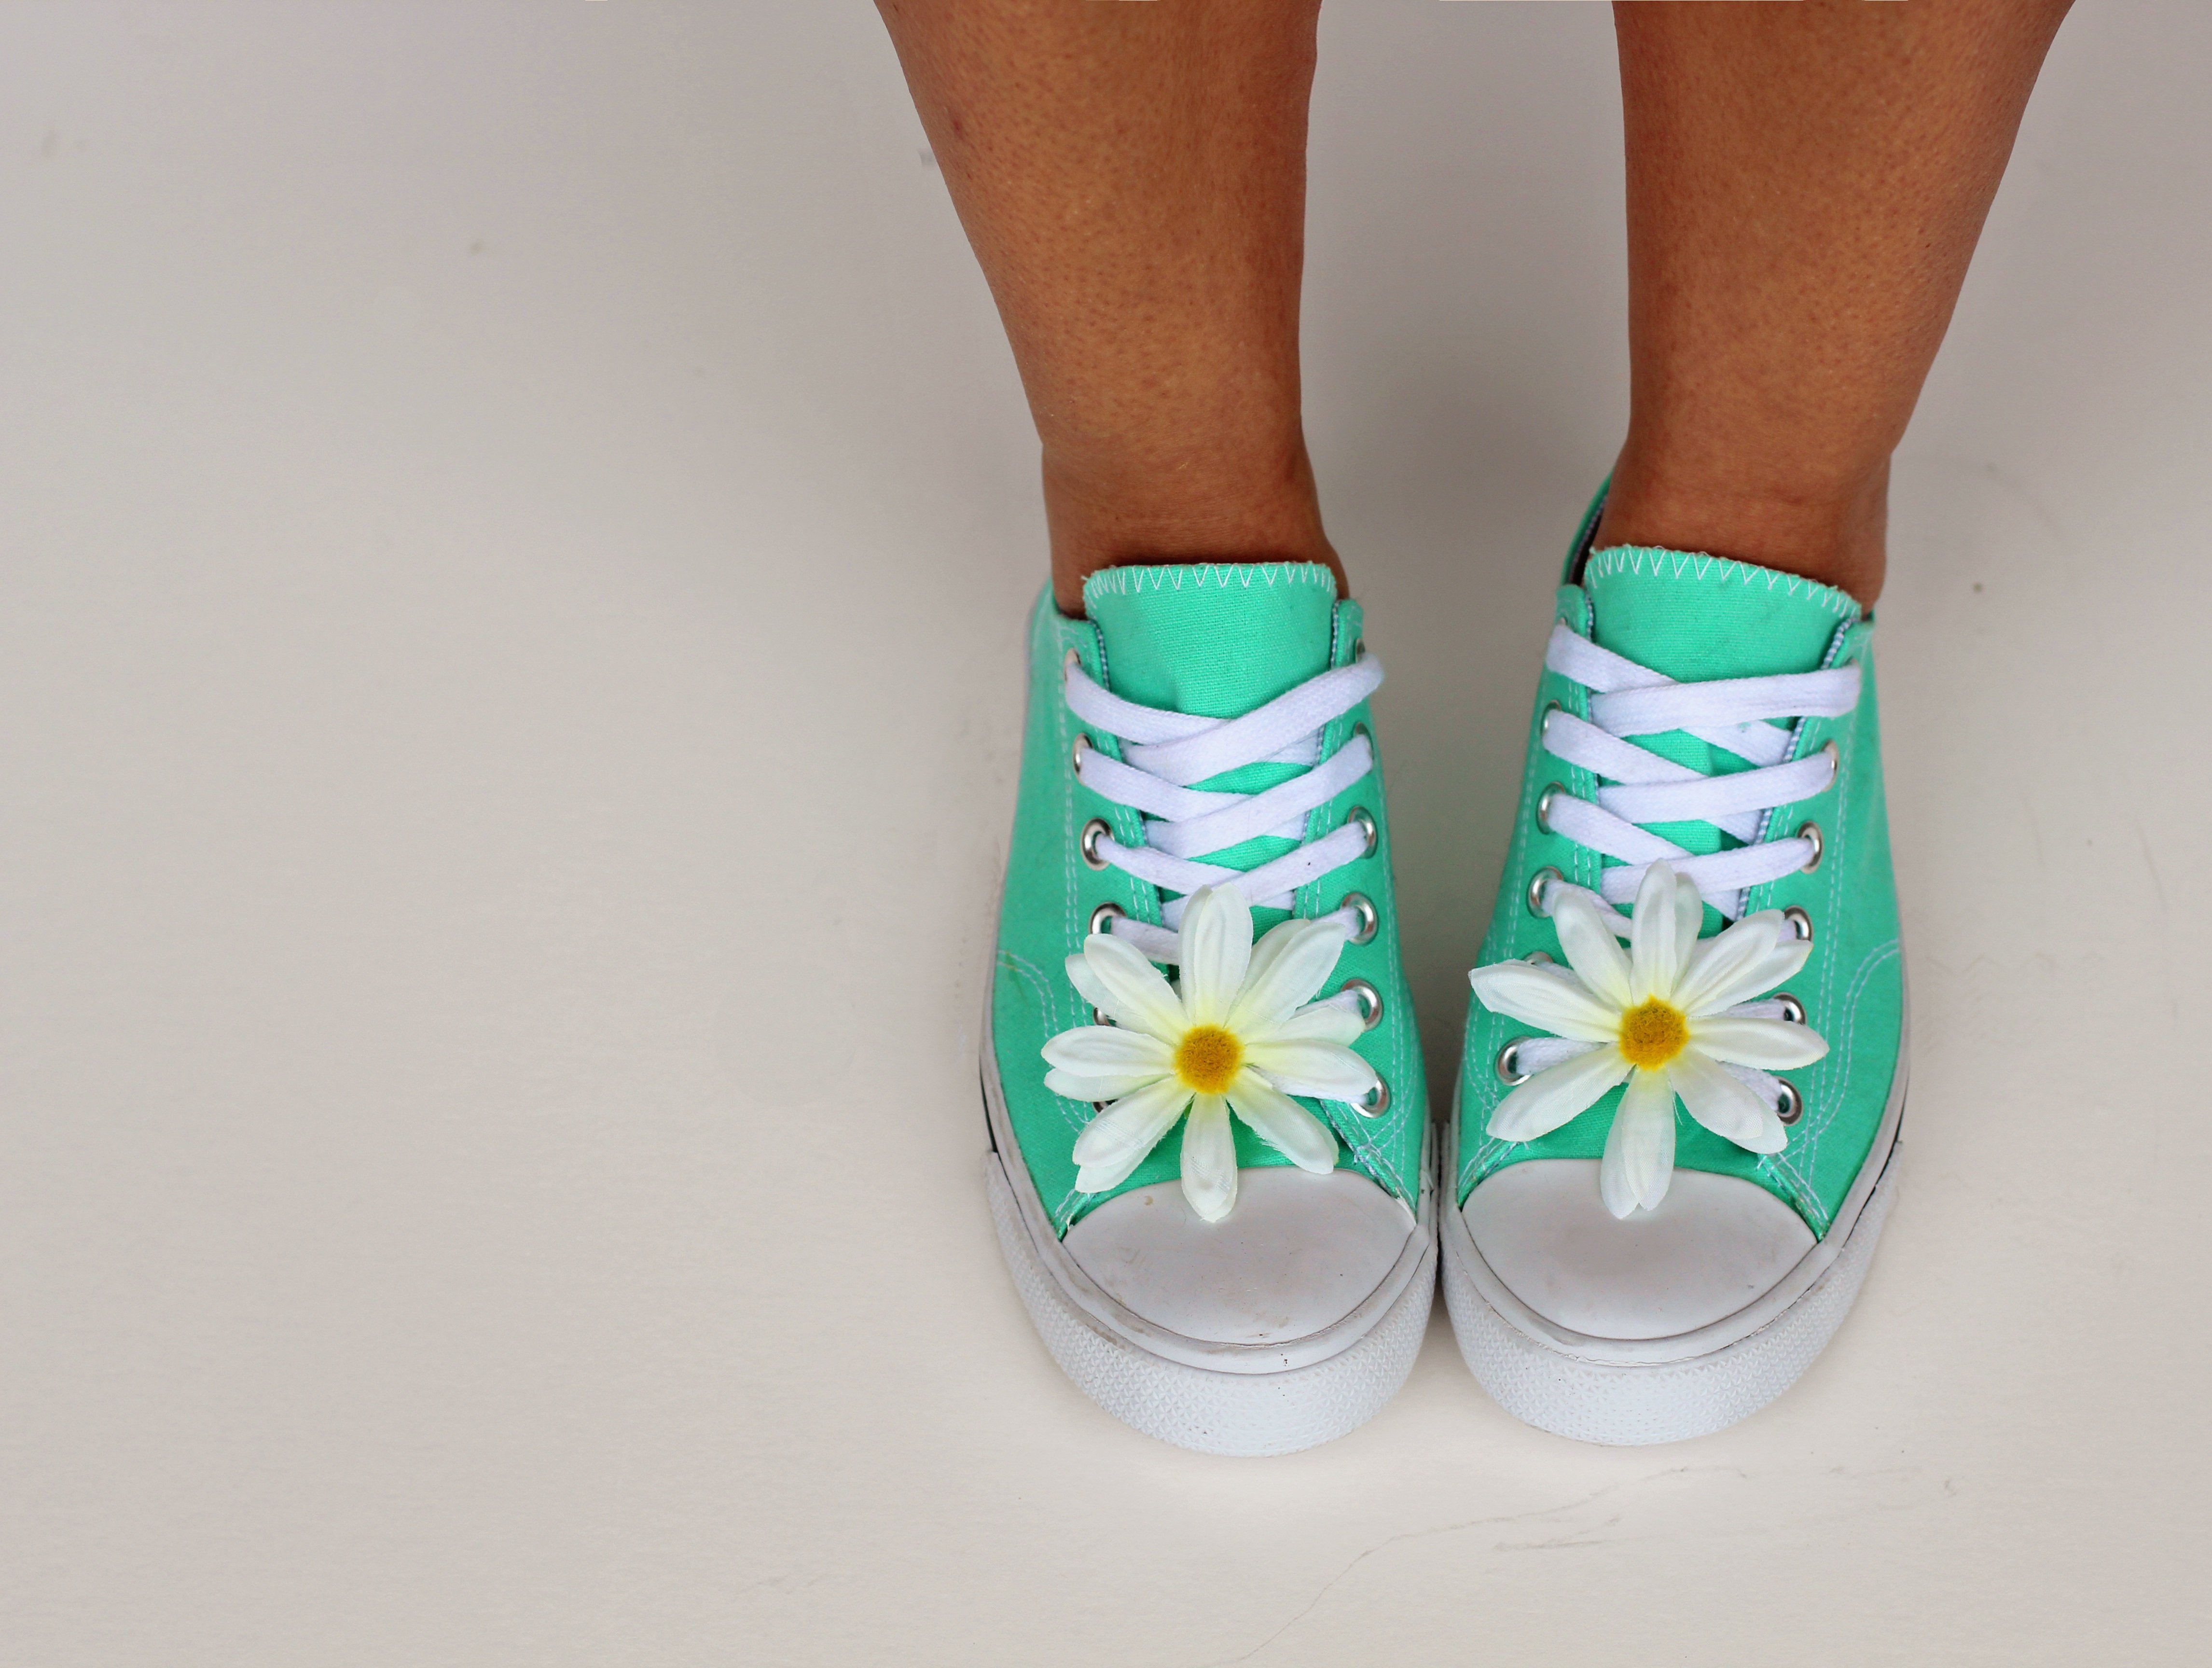
grass, outdoor, blossom, shoe, girl, woman, flower, petal, bloom, feet, cute, summer, floral, daisy, female, walk, celebration, leg, bouquet, decoration, young, spring, green, park, holiday, romance, romantic, fashion, yellow, lifestyle, wedding, bride, marriage, engagement, sandal, human body, shoes, fun, legs, sneakers, footwear, daisies, easter, decorated, event, trainers, bridal, spring background, outdoor shoe